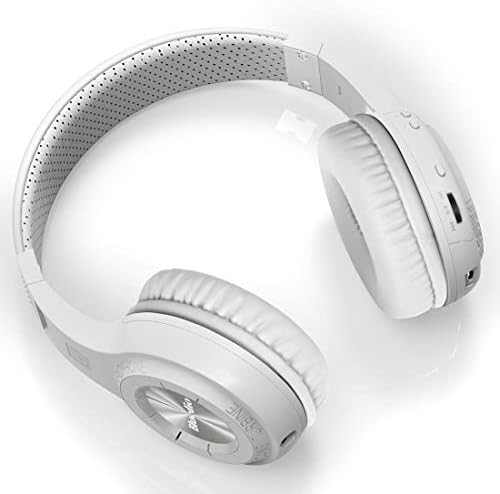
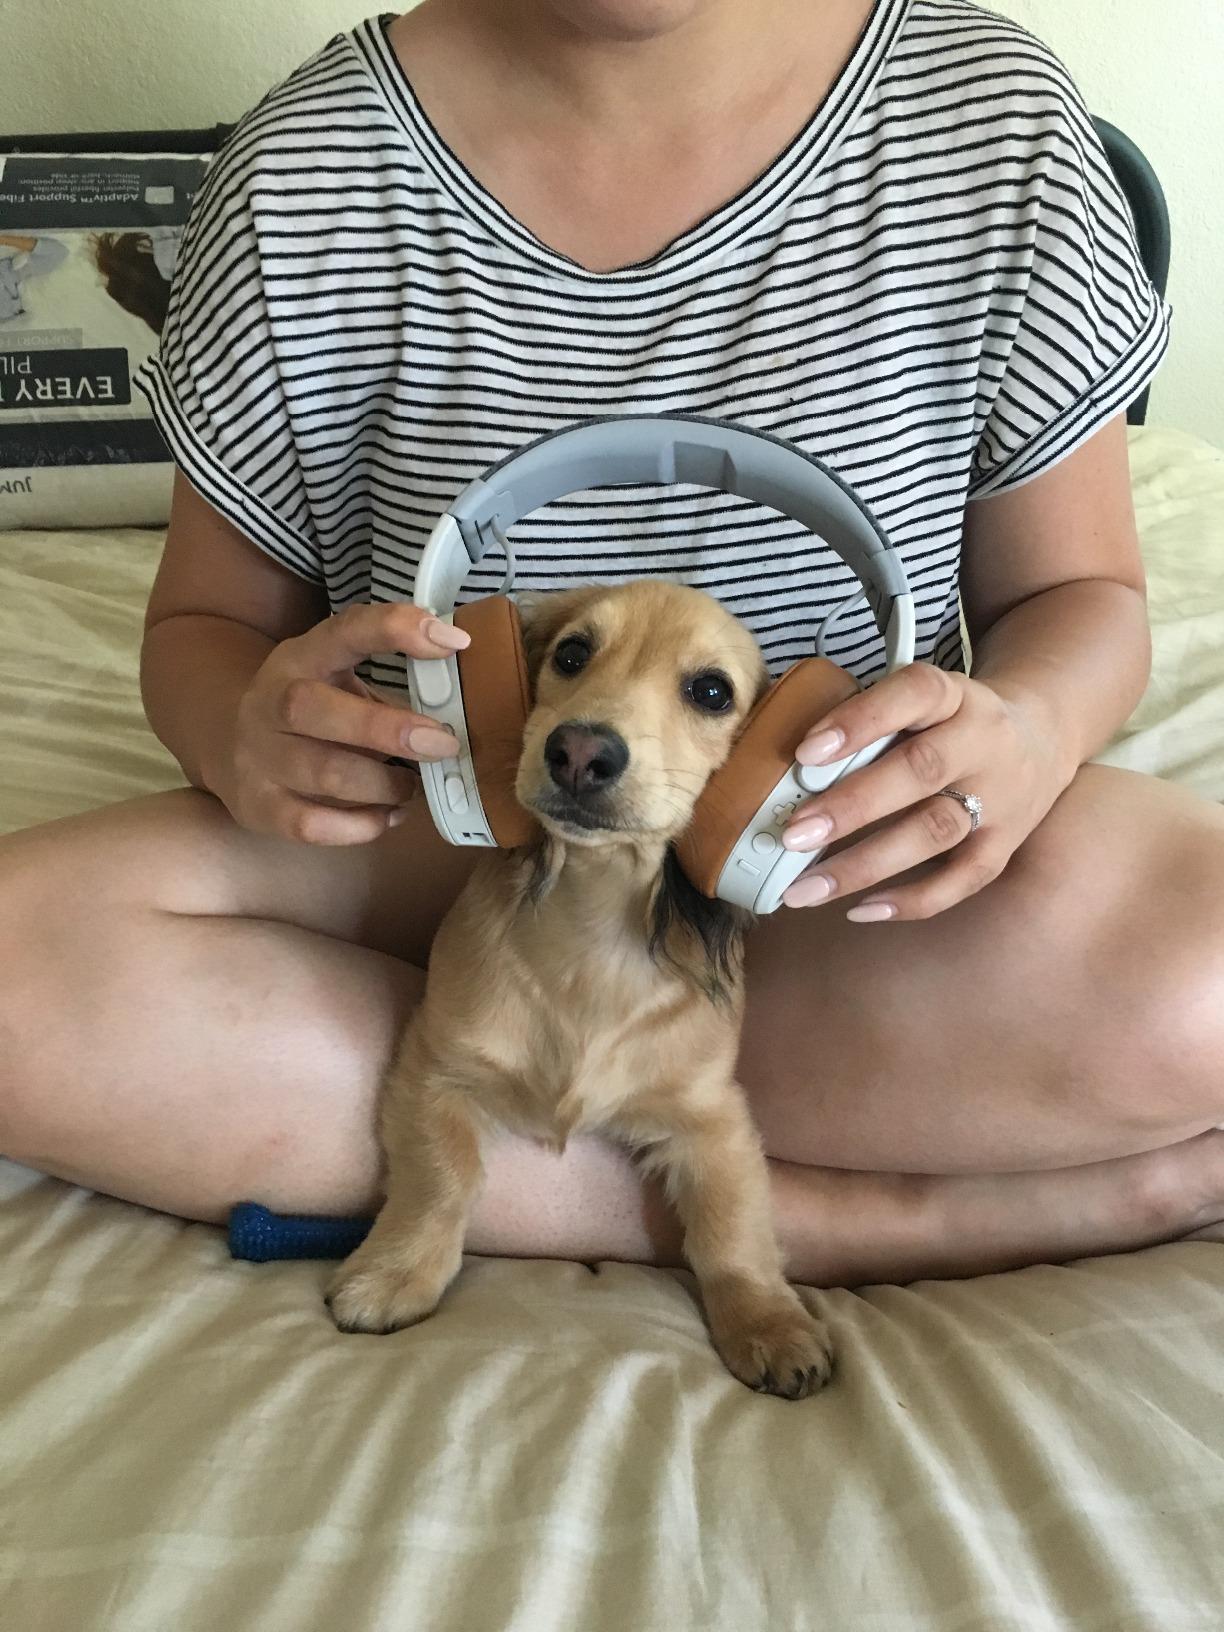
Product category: headphones
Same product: no